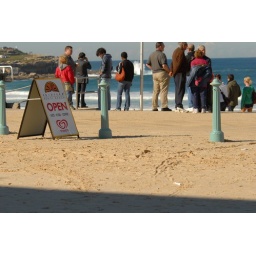
The after affect of the storm as the sand filled up the whole area of the car park near the Pavilion.